Katti Lanner

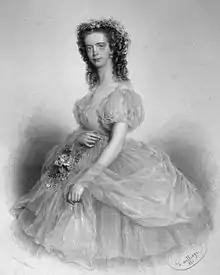
Katti Lanner, 1861; lithography by Adolf Dauthage

Katti Lanner (14 September 1829 – 15 November 1908) was a Viennese ballet dancer, choreographer, and ballet mistress who found fame in Germany and England, where she staged many productions at the Empire Theatre in London.